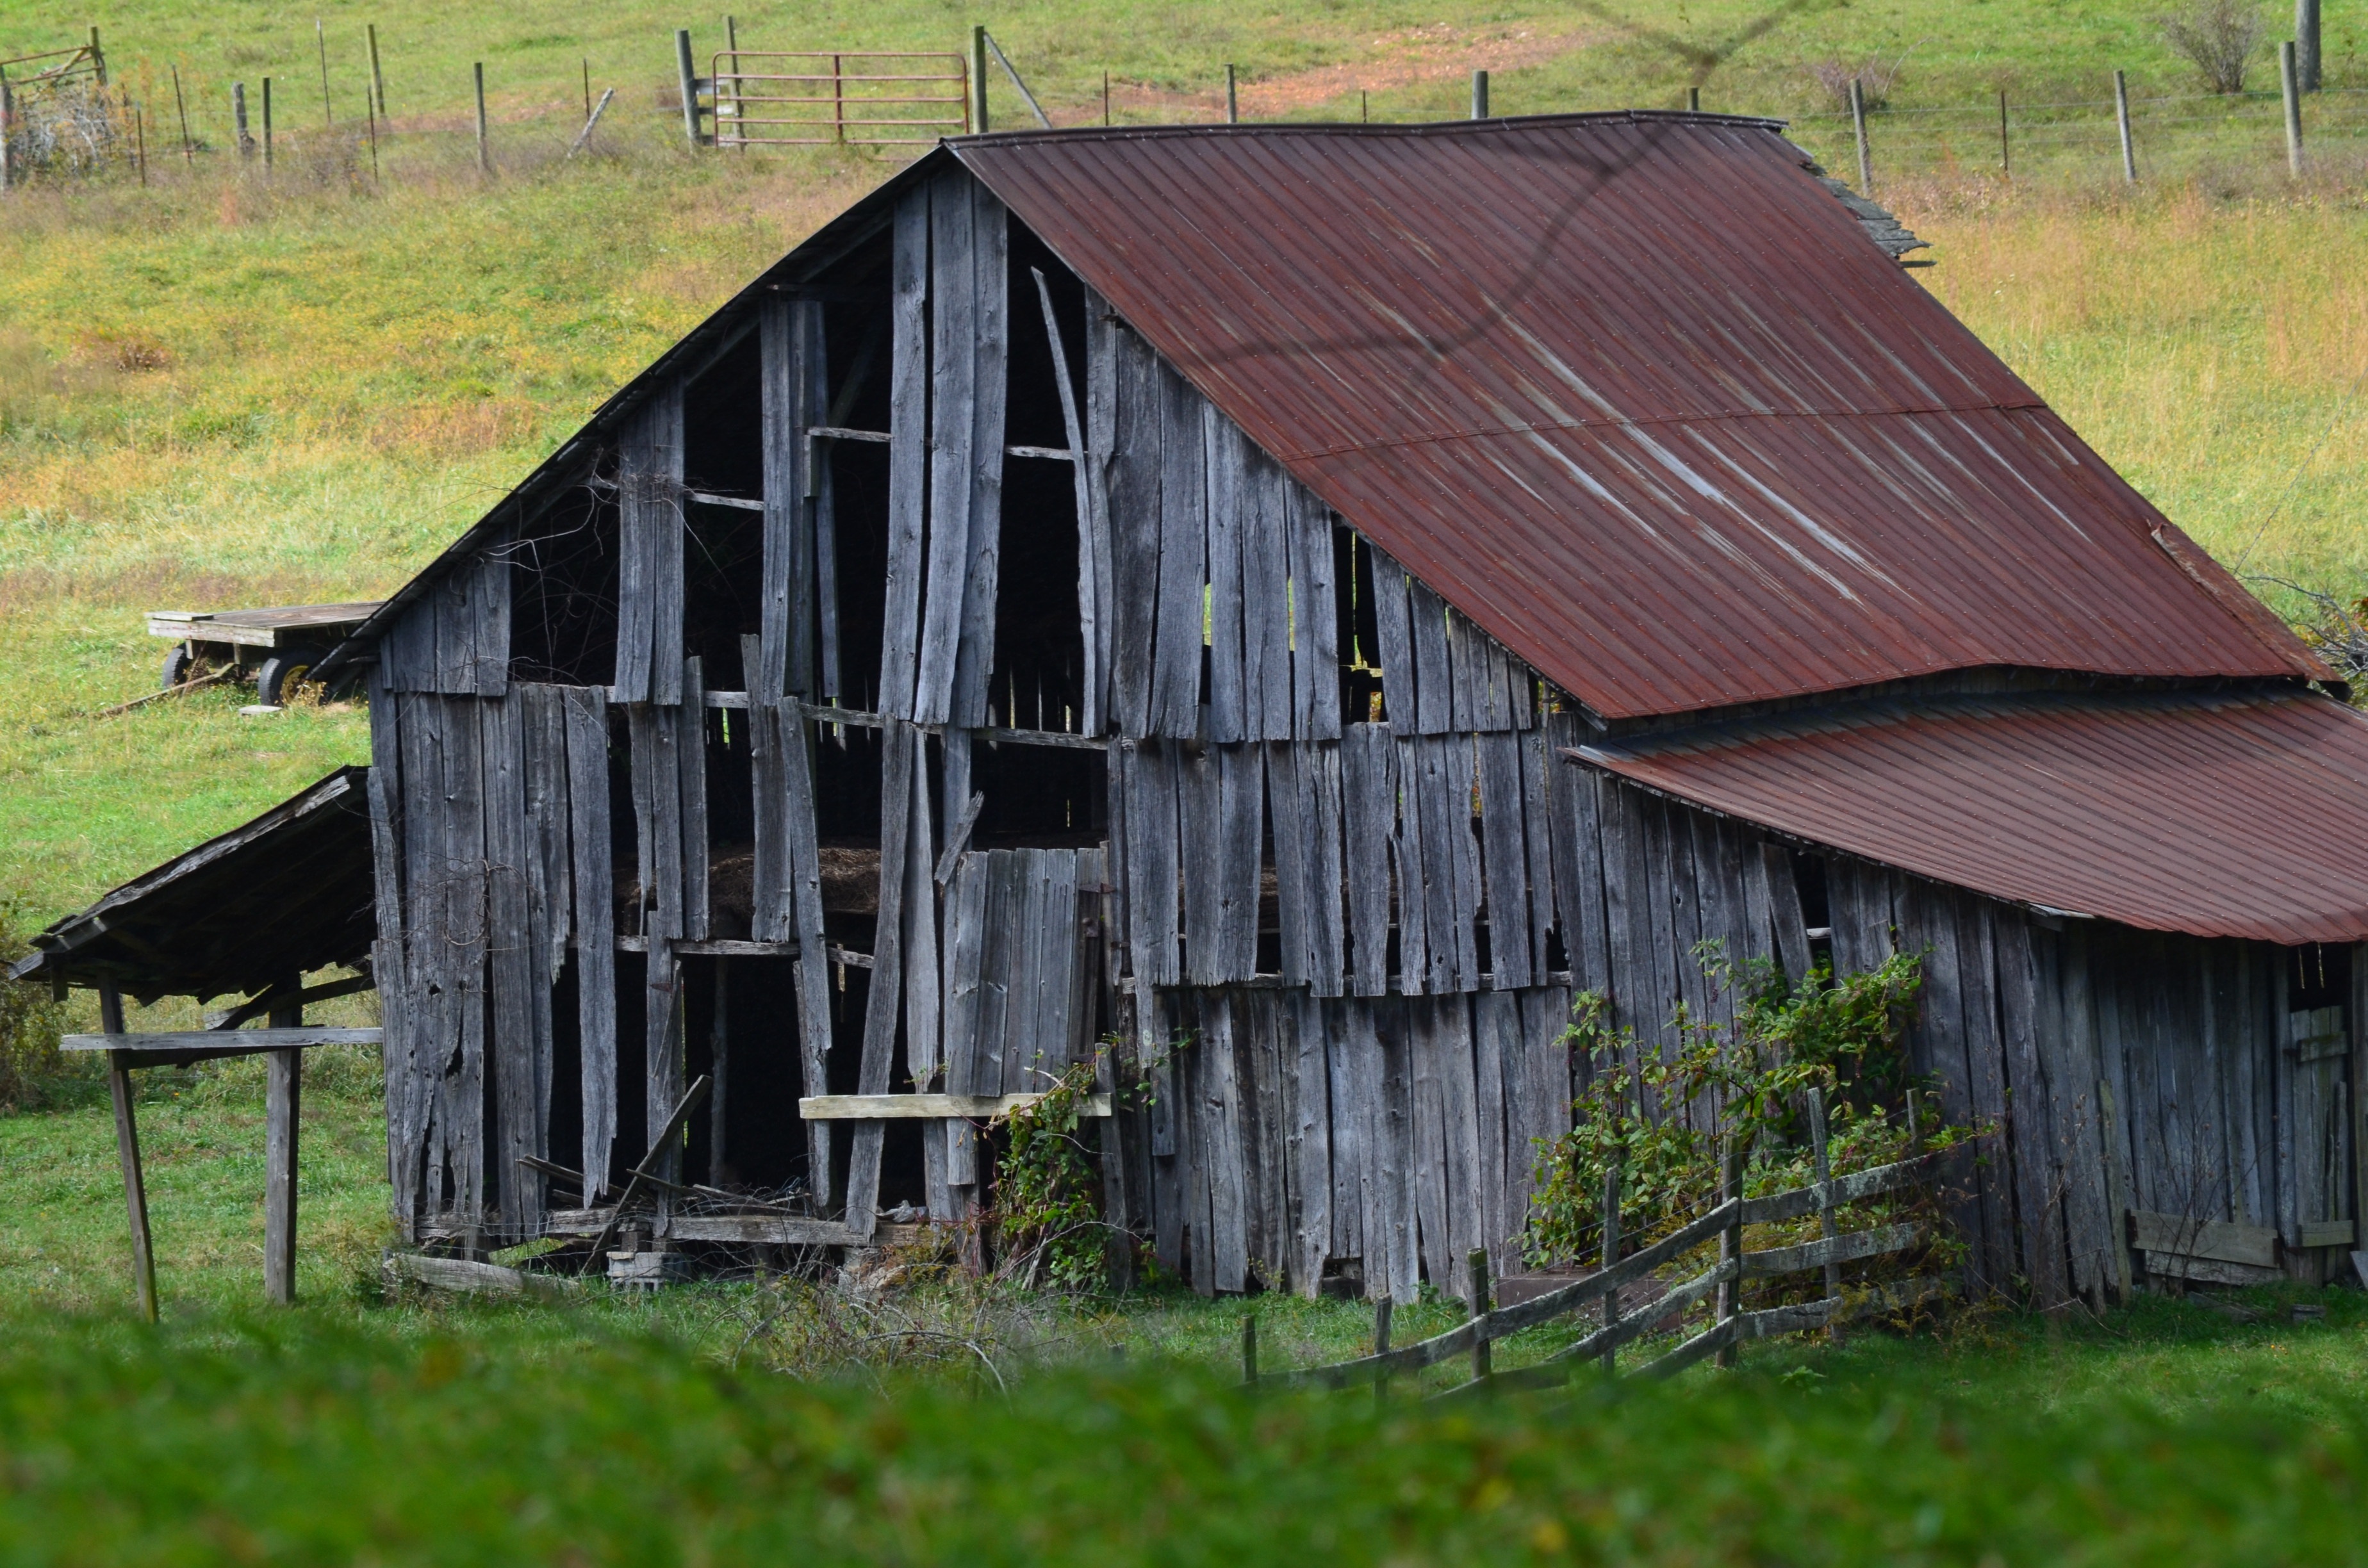
landscape, architecture, farm, vintage, house, roof, building, old, barn, country, shed, rustic, hut, shack, rural, scenic, cottage, abandoned, decay, historic, agriculture, farmland, outdoors, worn, picturesque, wooden, history, rural area, outdoor structure